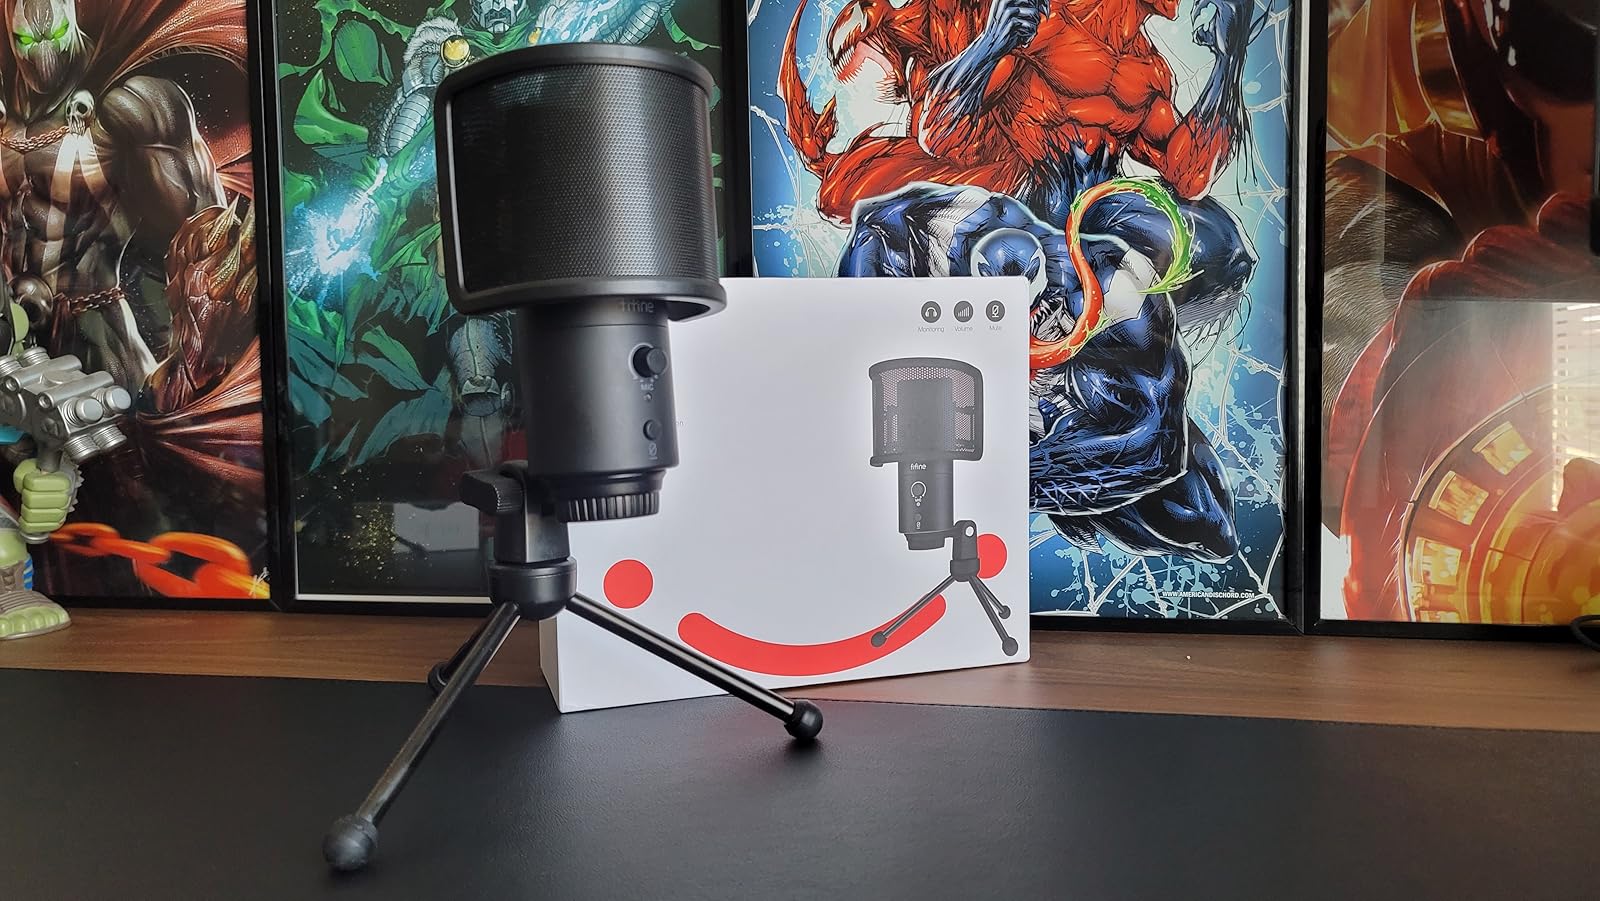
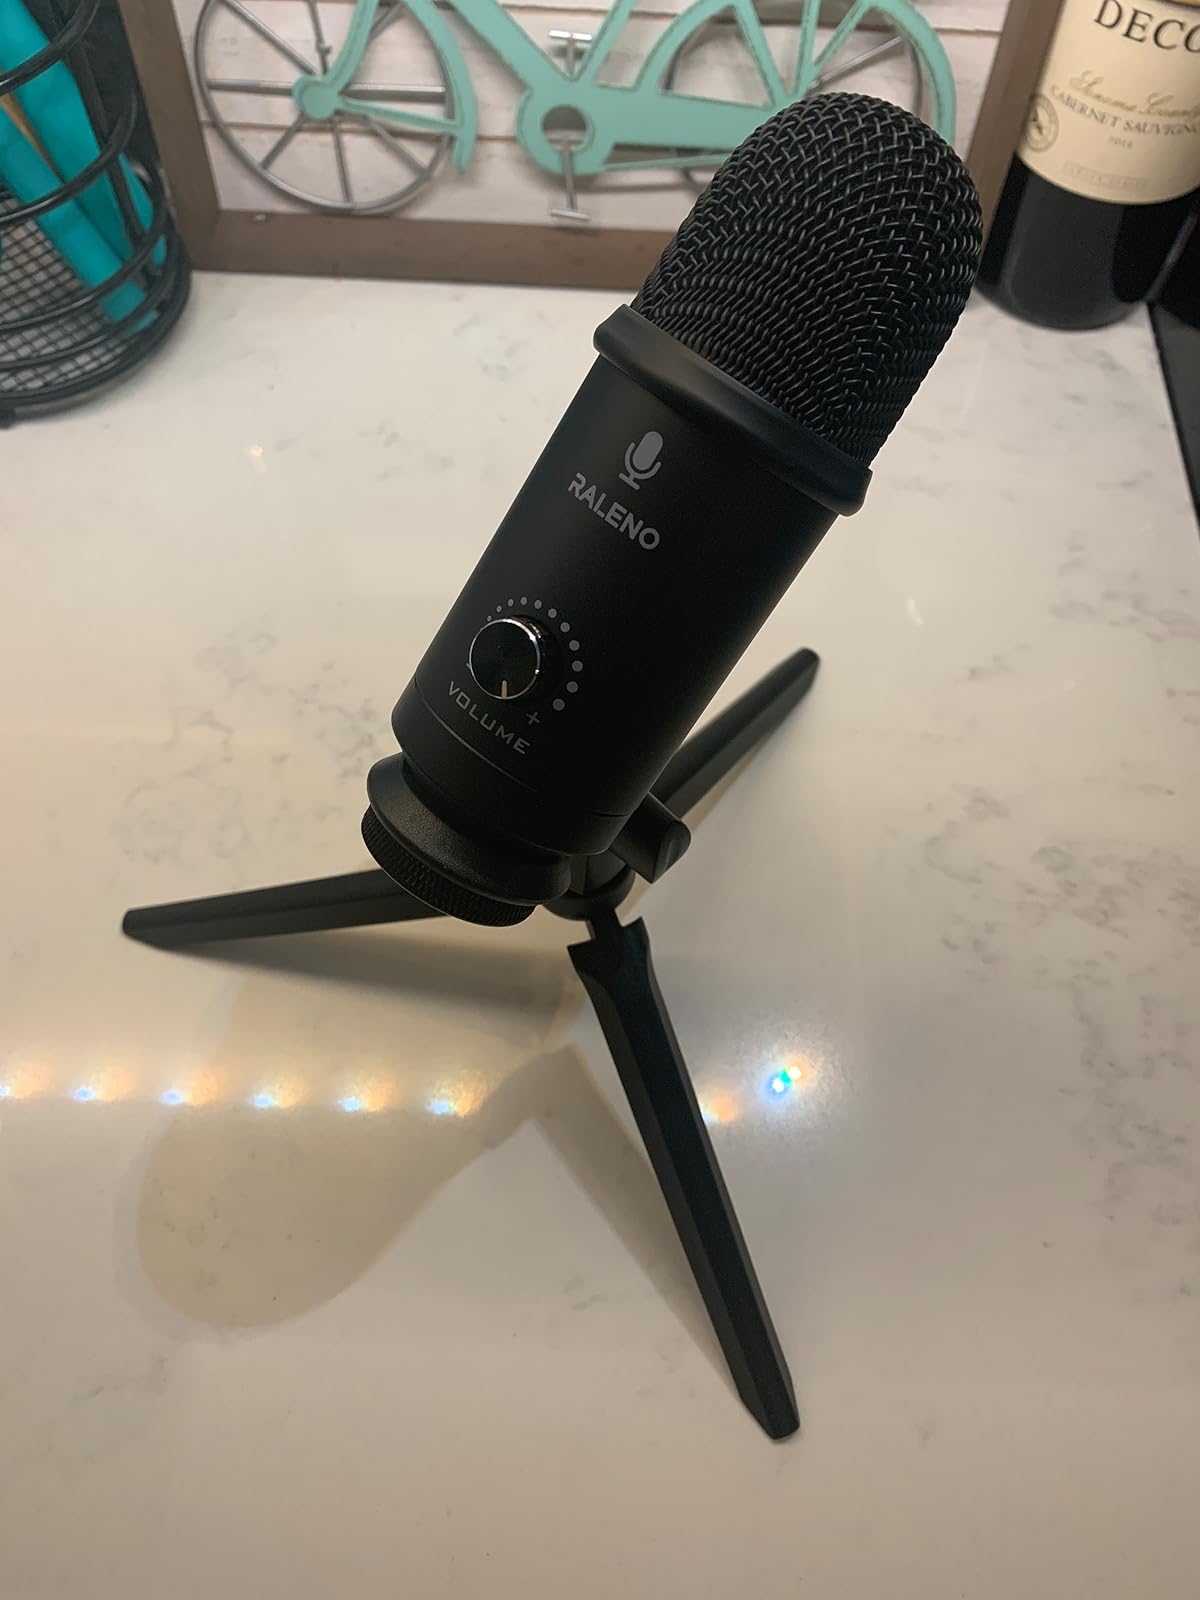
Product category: microphone
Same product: no